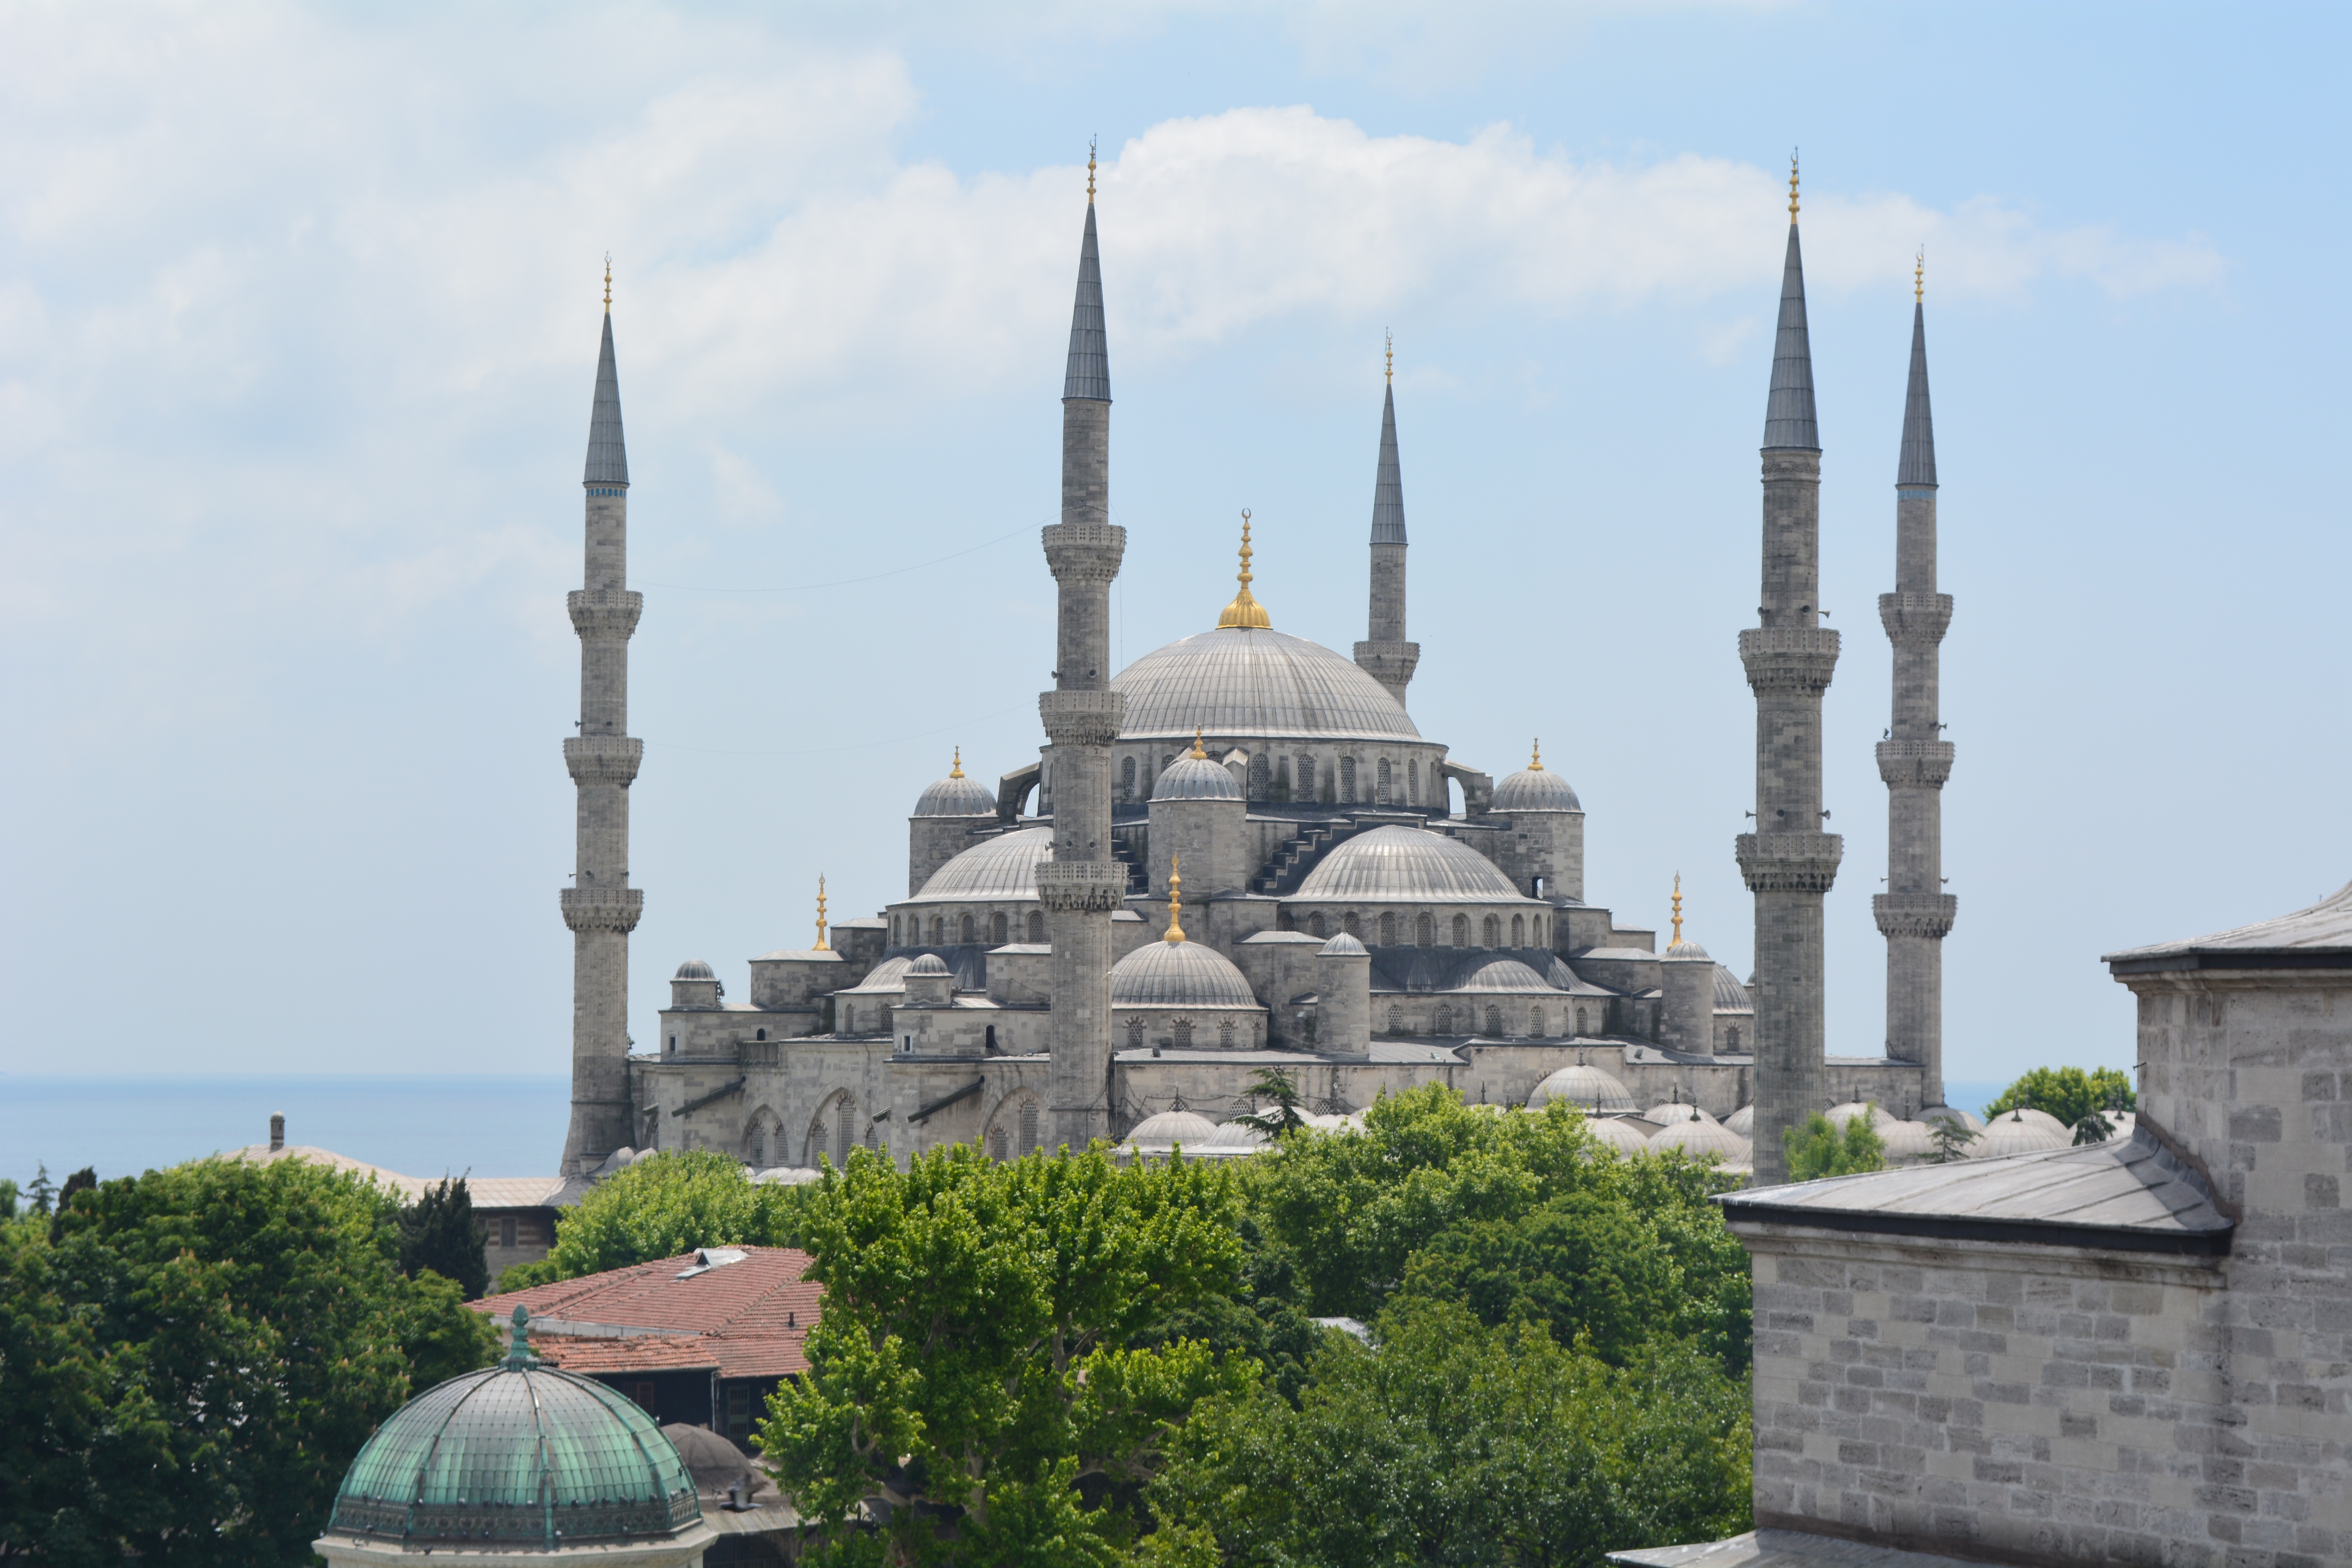
architecture, view, building, monument, travel, religion, ancient, landmark, blue, place of worship, religious, temple, turkey, istanbul, mosque, culture, islam, sultanahmet, famous, dome, turkish, ottoman, islamic, minarets, blue mosque, historic site